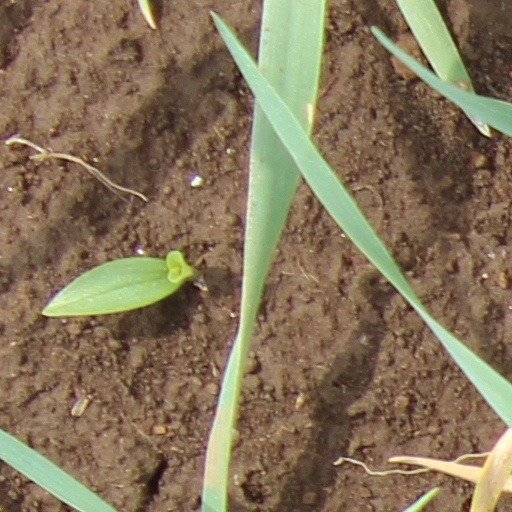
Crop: wheat